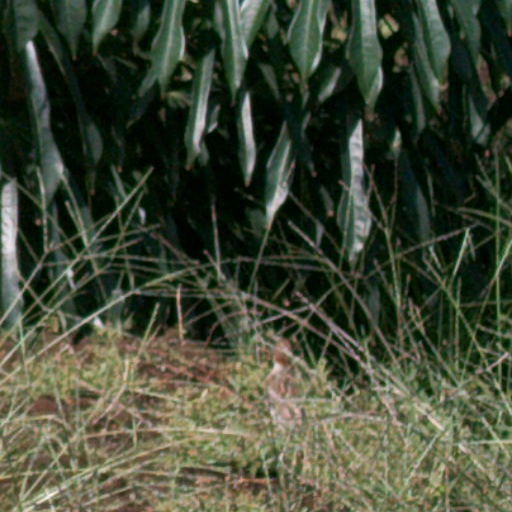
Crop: cassava